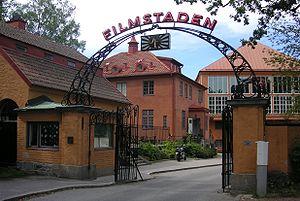
Svensk Filmindustri est une société publique suédoise de production et de distribution de films fondée le 27 décembre 1919.